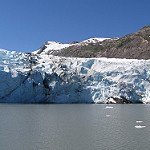
Label: glacier